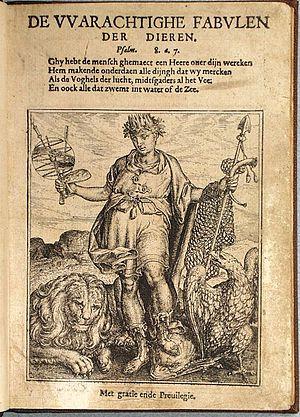
Eduard de Dene, né à Bruges en 1505 et mort dans sa ville natale vers 1578, est un poète néerlandais des Pays-Bas méridionaux.